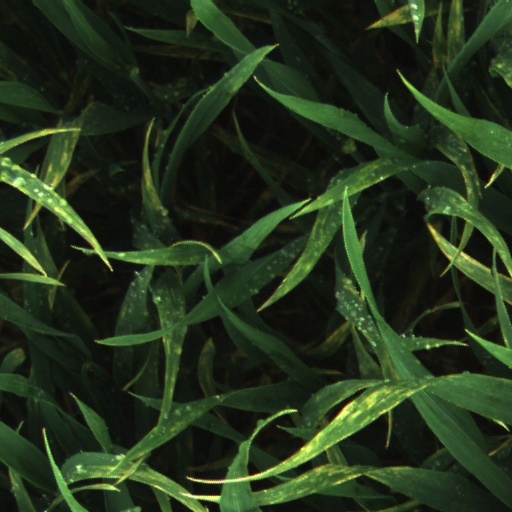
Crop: wheat